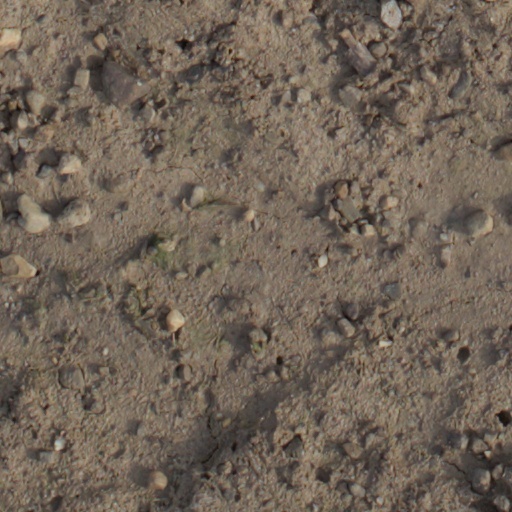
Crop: wheat